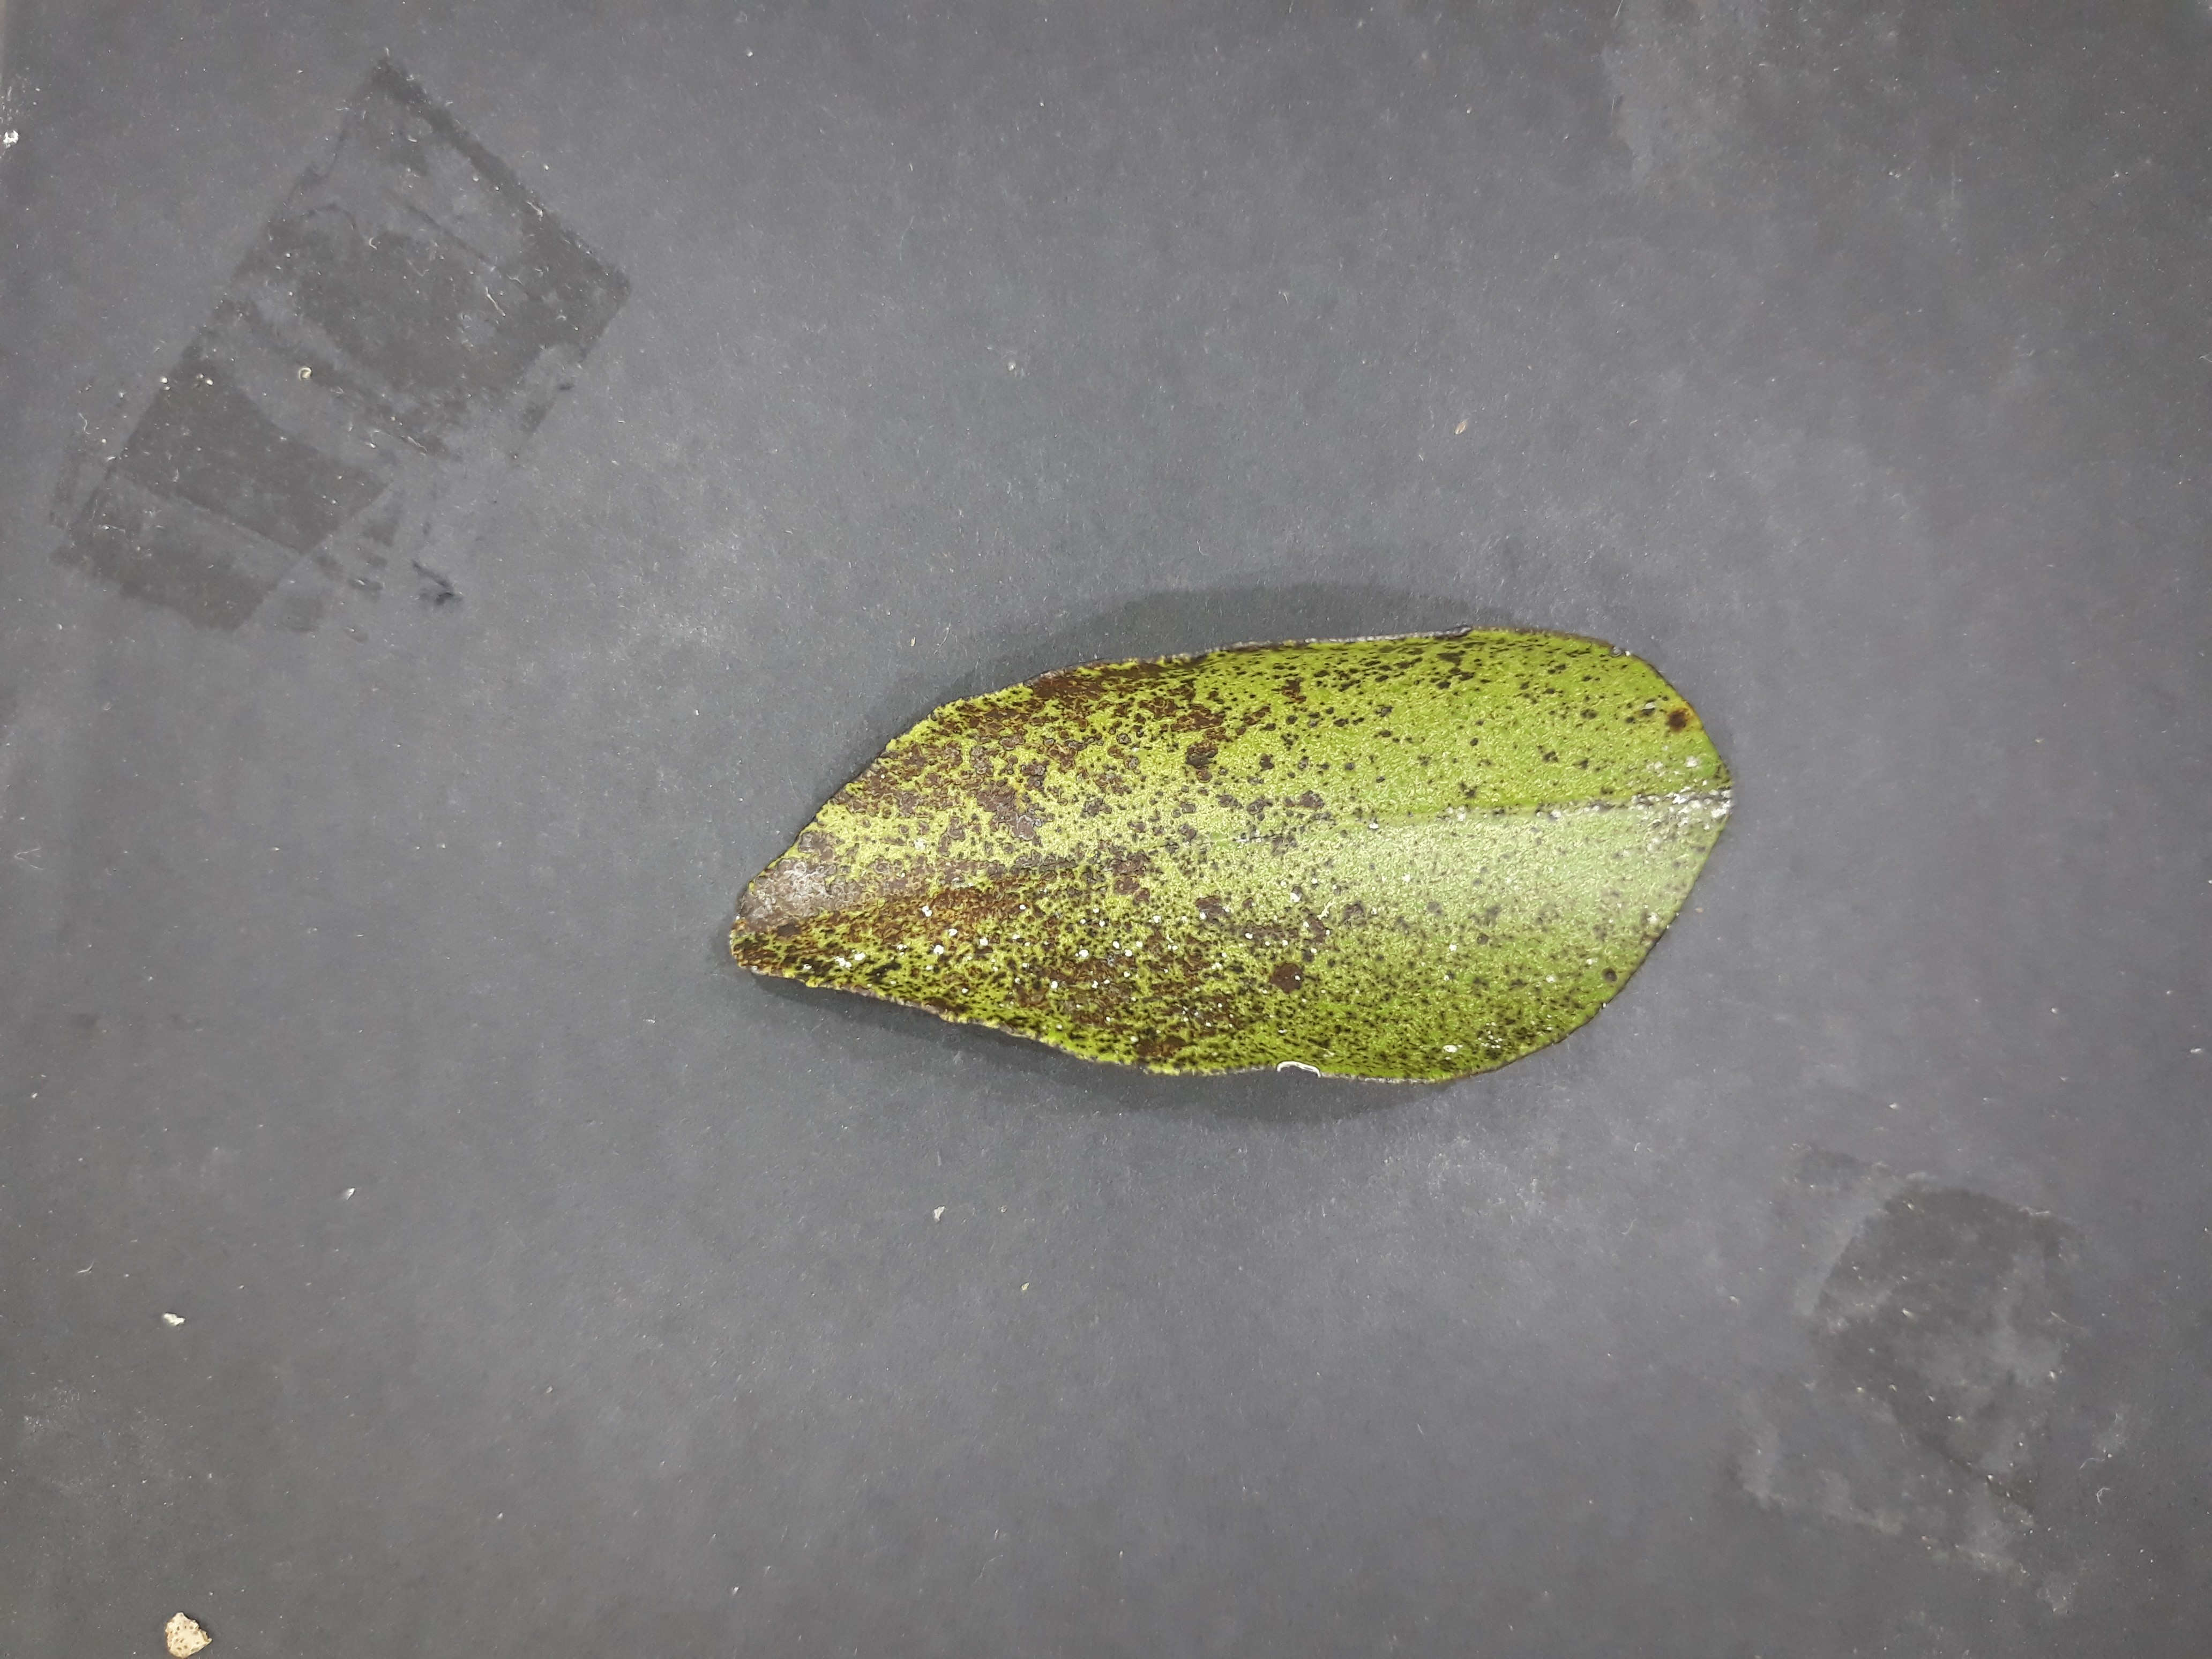
Label: Greasy_spot